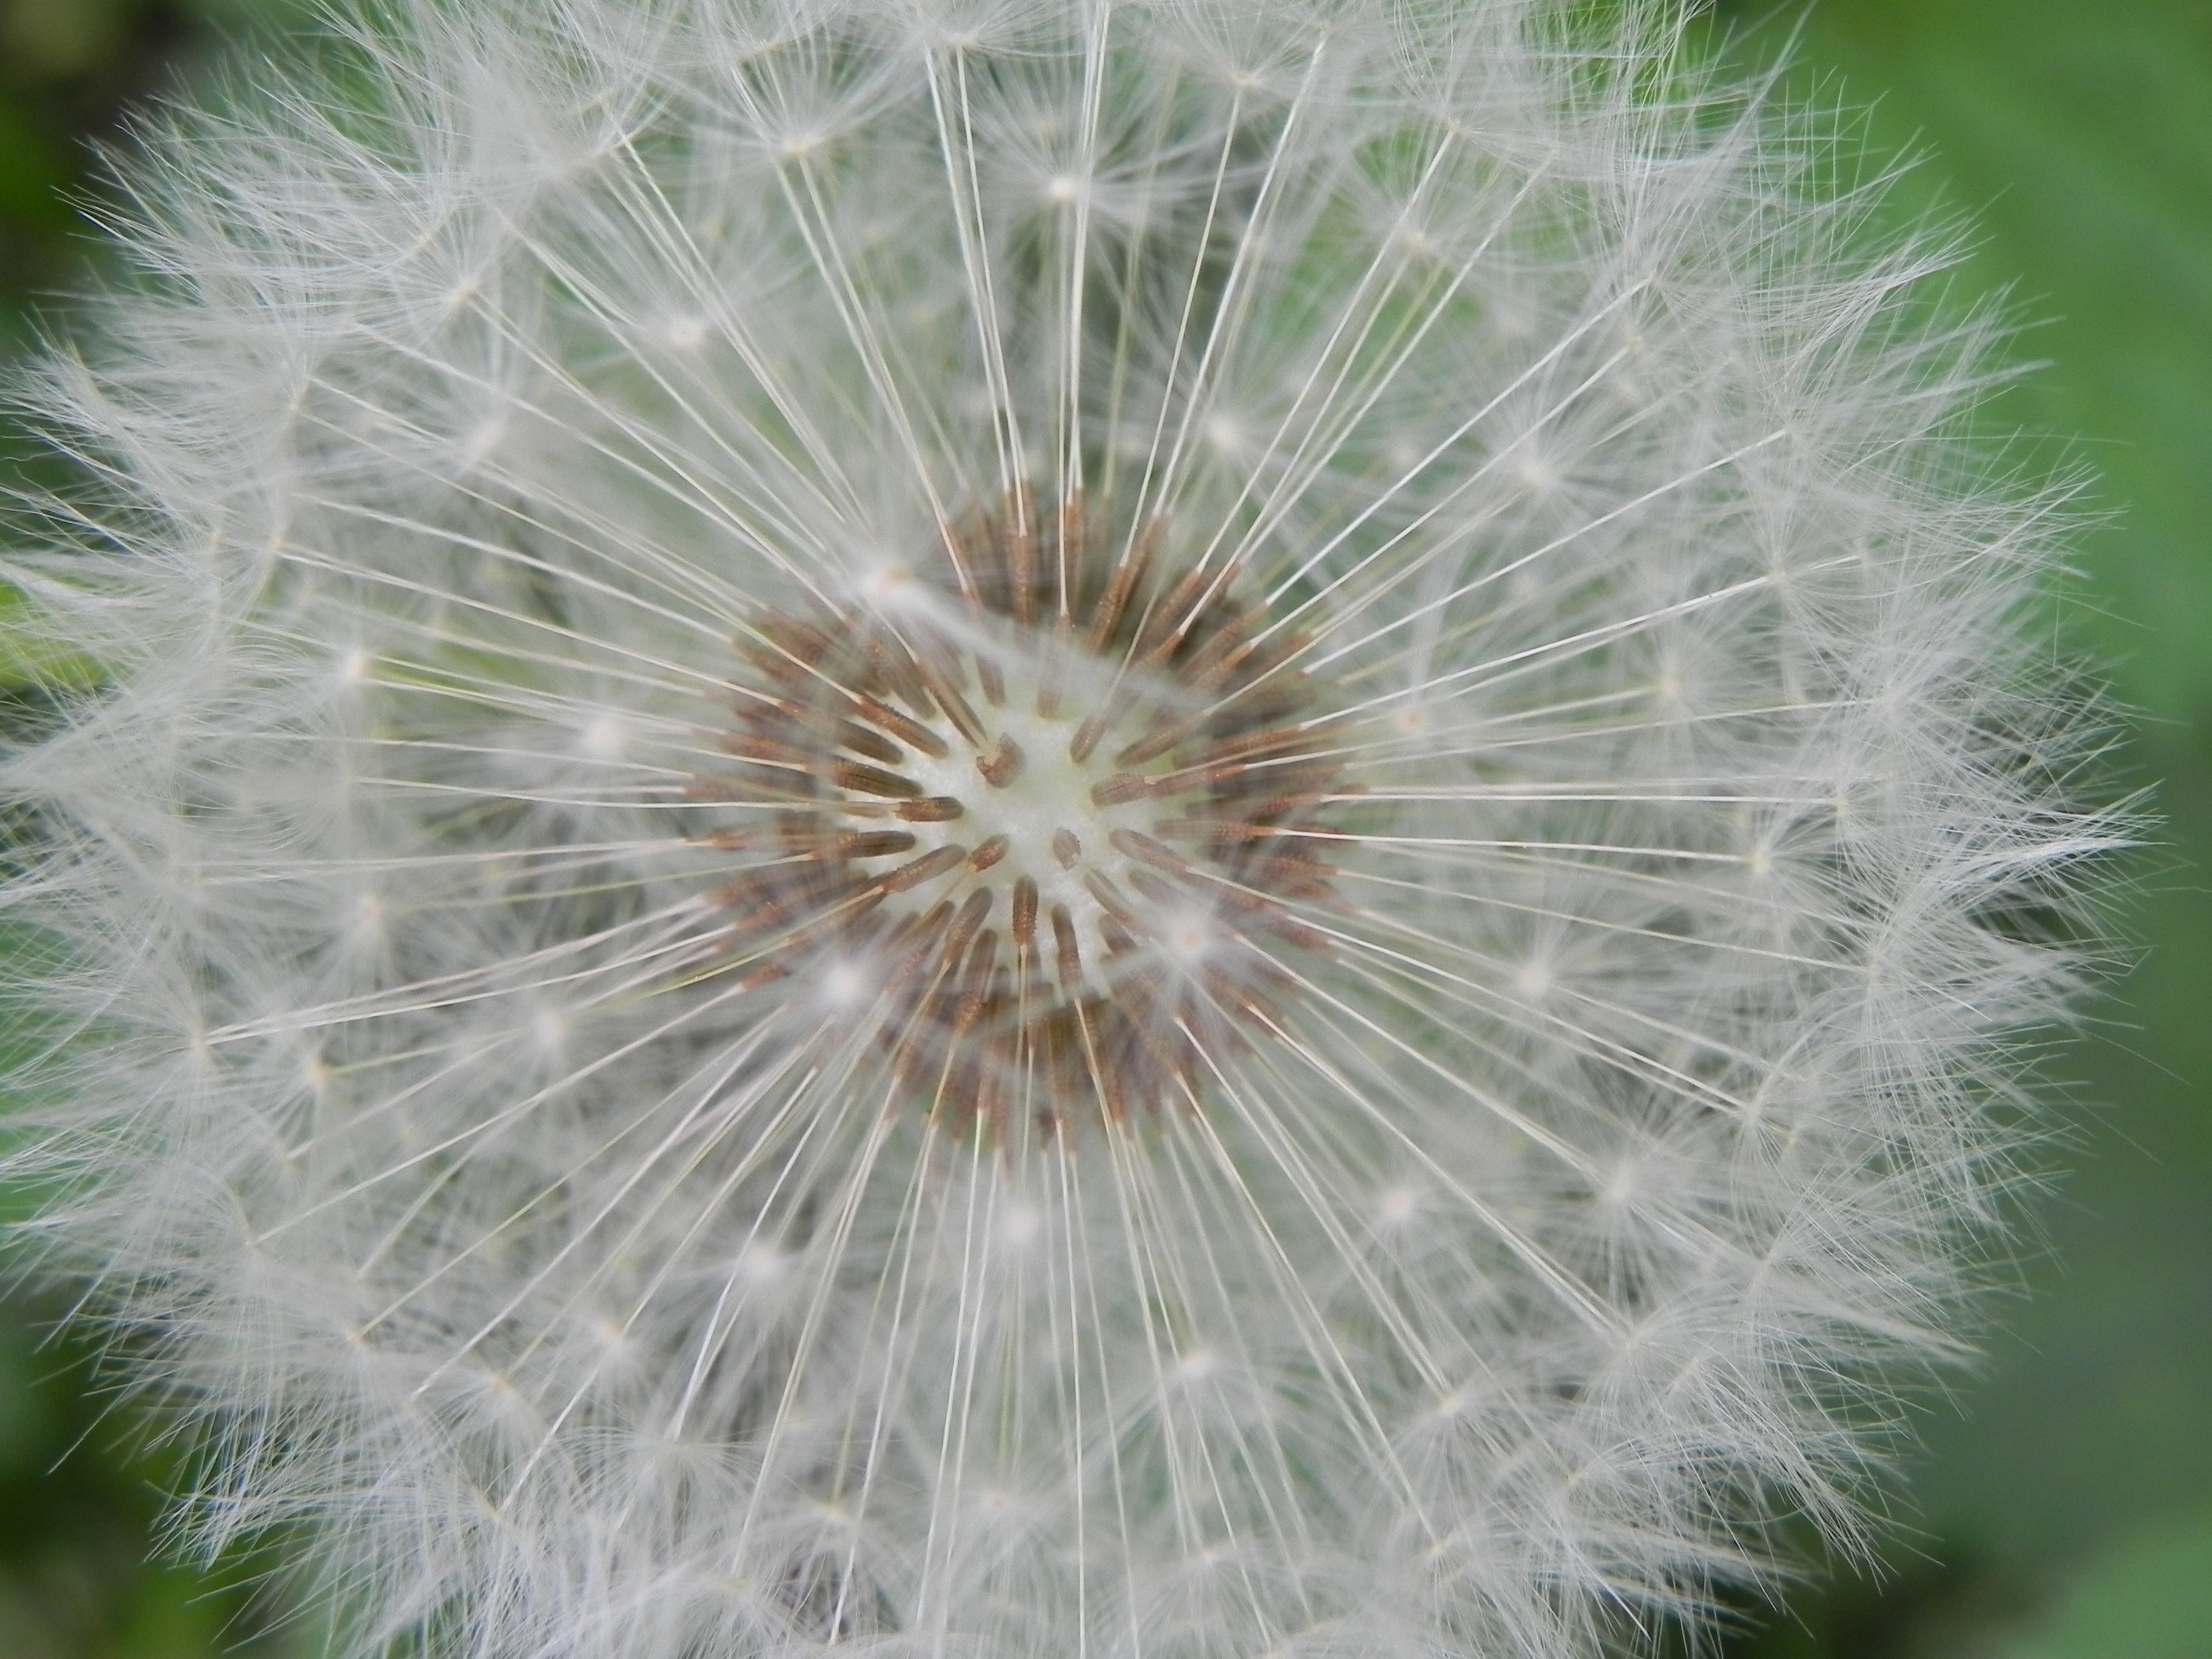
nature, grass, plant, dandelion, flower, botany, flora, flowers, close up, pointed flower, seeds, thistle, macro photography, flowering plant, daisy family, plant stem, land plant, thorns spines and prickles